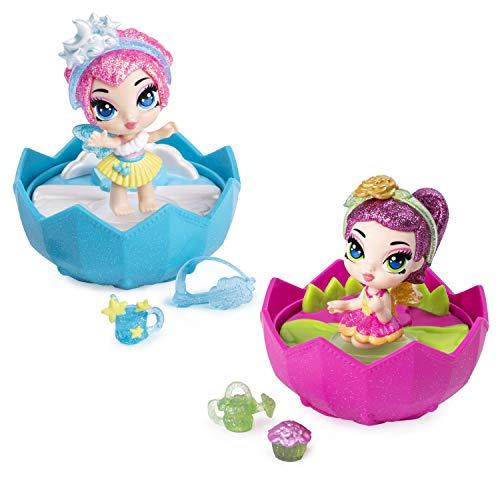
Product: Hatchimals Pixies 2-Pack, 2.5-Inch Collectible Dolls and Accessories, for Kids Aged 5 and Up (Styles May Vary)
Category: Toys & Games | Toy Figures & Playsets | Playsets & Vehicles | Playsets
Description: Hatchimals Pixies collectible mini dolls make a great gift for kids aged 5 and up.
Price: $9.81
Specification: ProductDimensions:4.2x5.6x8.9inches|ItemWeight:3.2ounces|ShippingWeight:12ounces(Viewshippingratesandpolicies)|ASIN:B07KMSWJBN|Itemmodelnumber:6053661|Manufacturerrecommendedage:5-7years